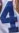
Number: 4